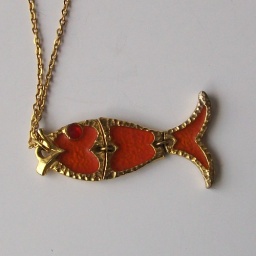
Vintage gold tone necklace with an orange and red resin goldfish. Fish articulates in two points.